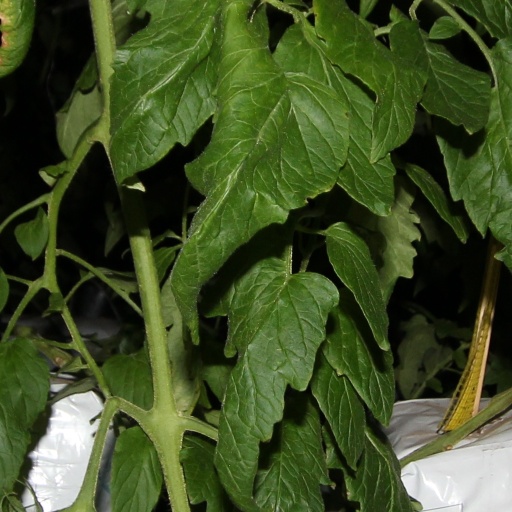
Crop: tomato